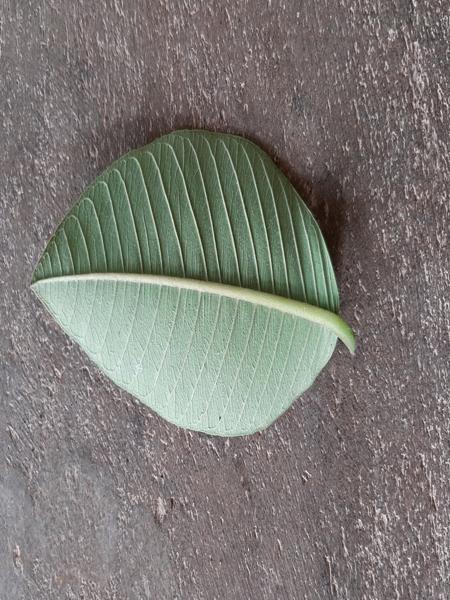
Plant: Guava